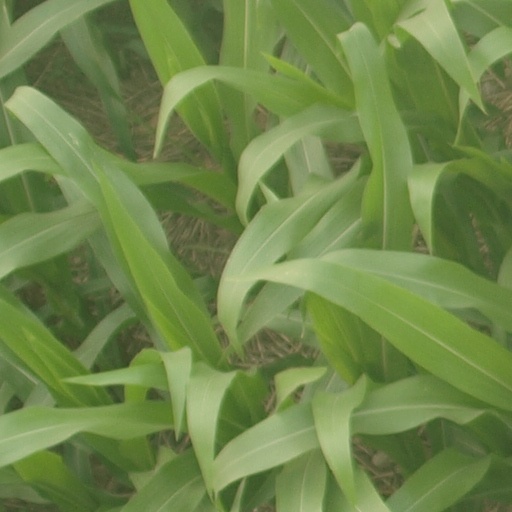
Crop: maize; corn